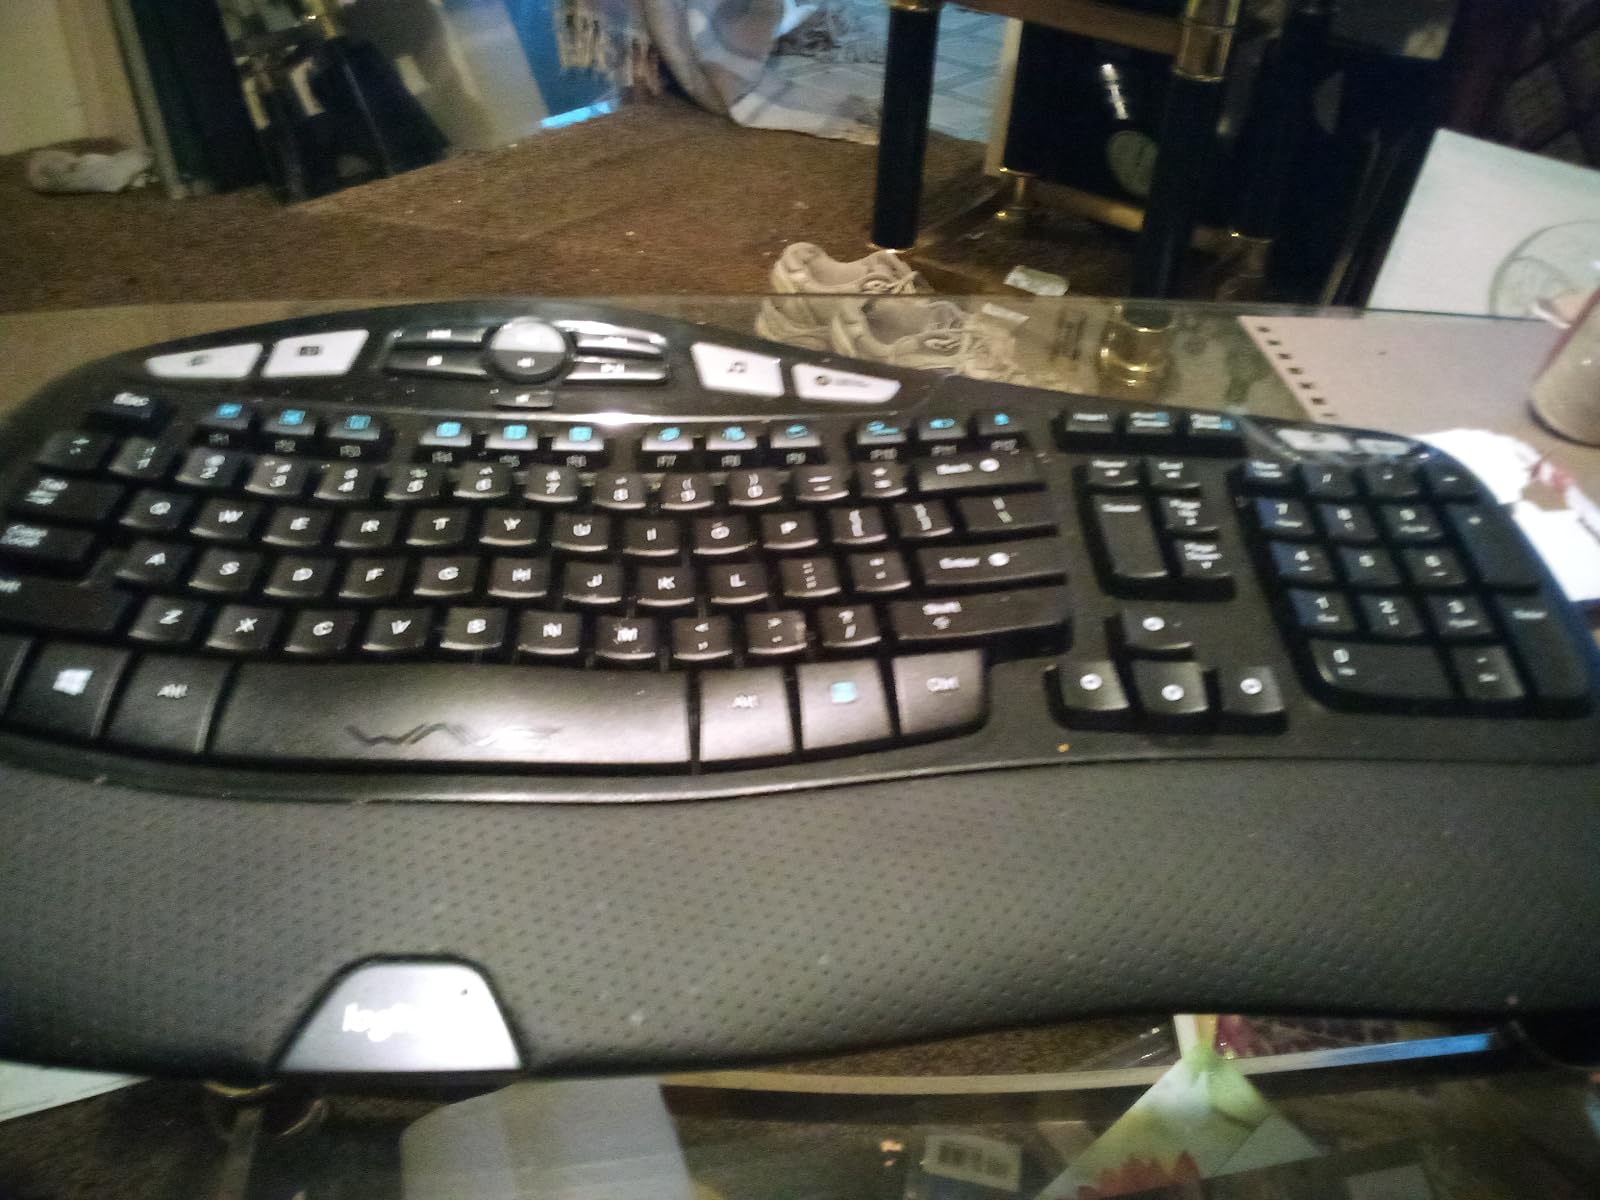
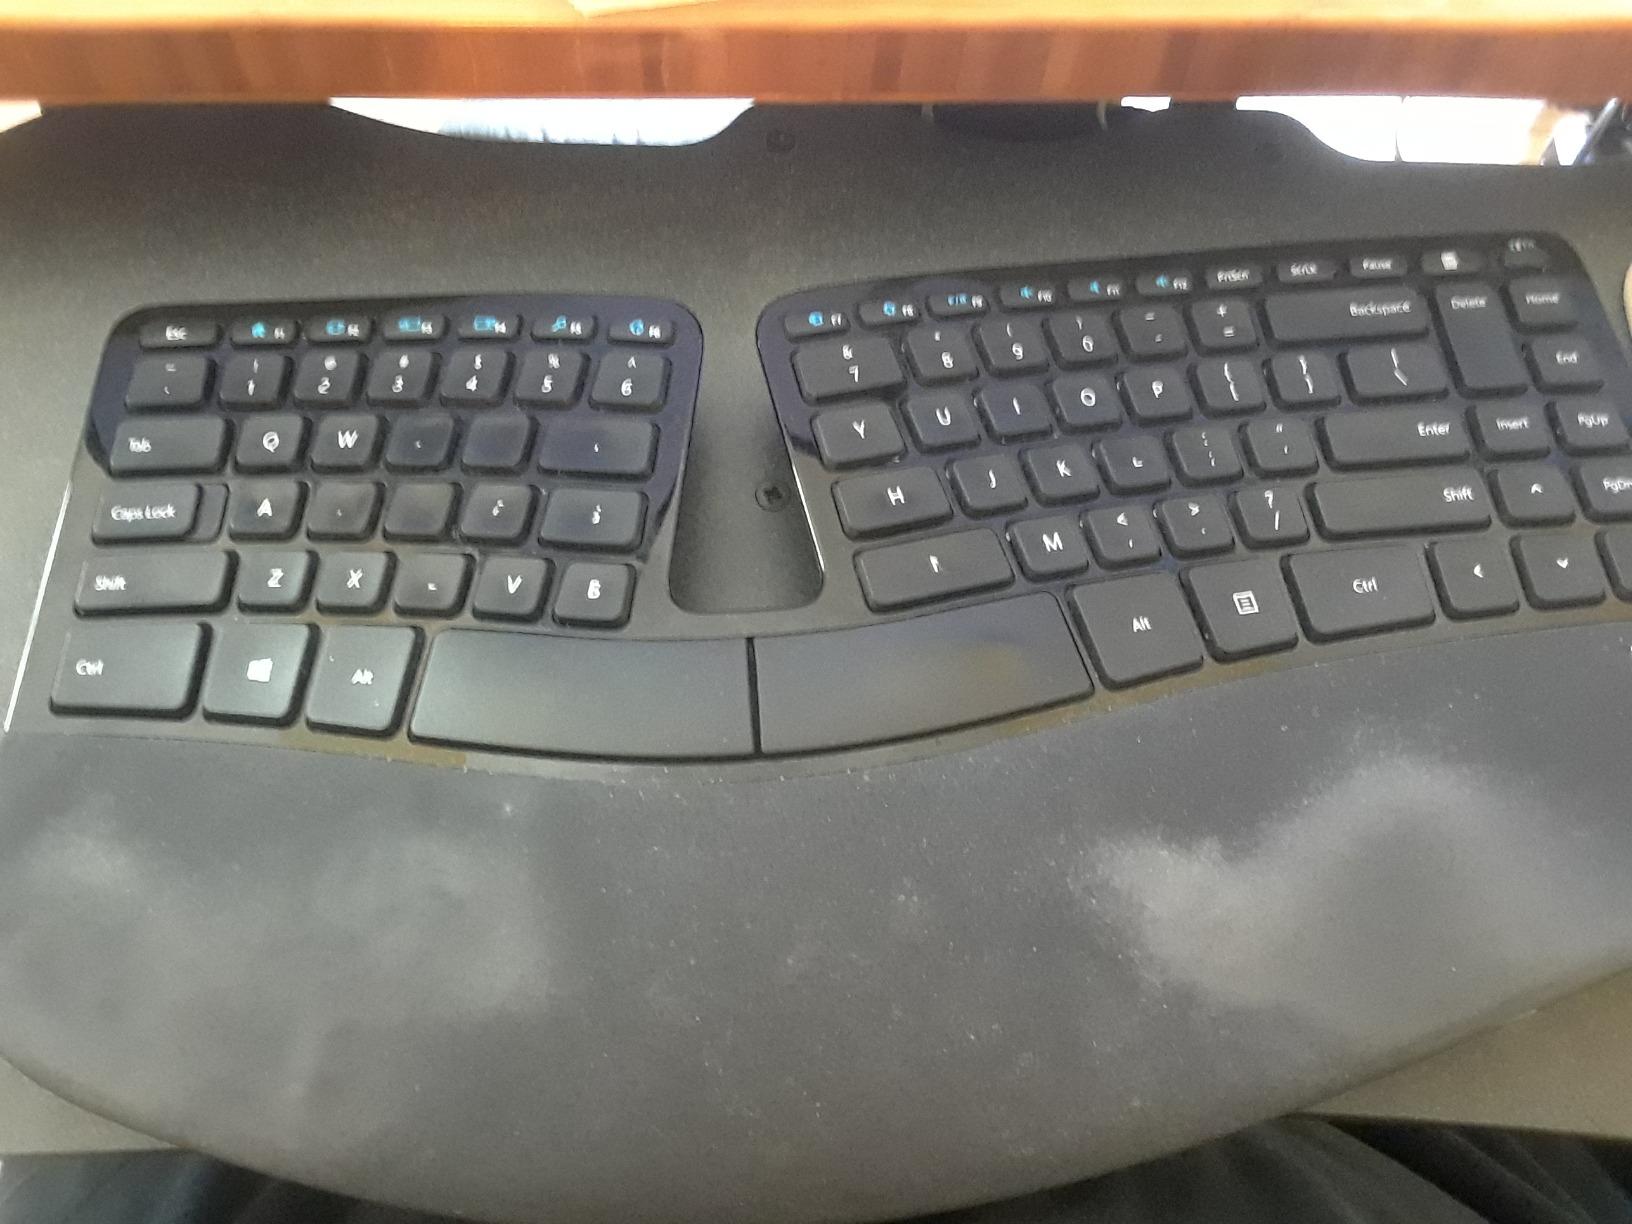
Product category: keyboard
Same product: no